Sky position (RA, Dec in degrees): 118.73, 25.945
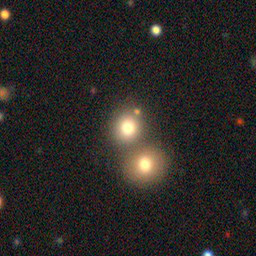
Galaxy morphology: Merging Galaxies